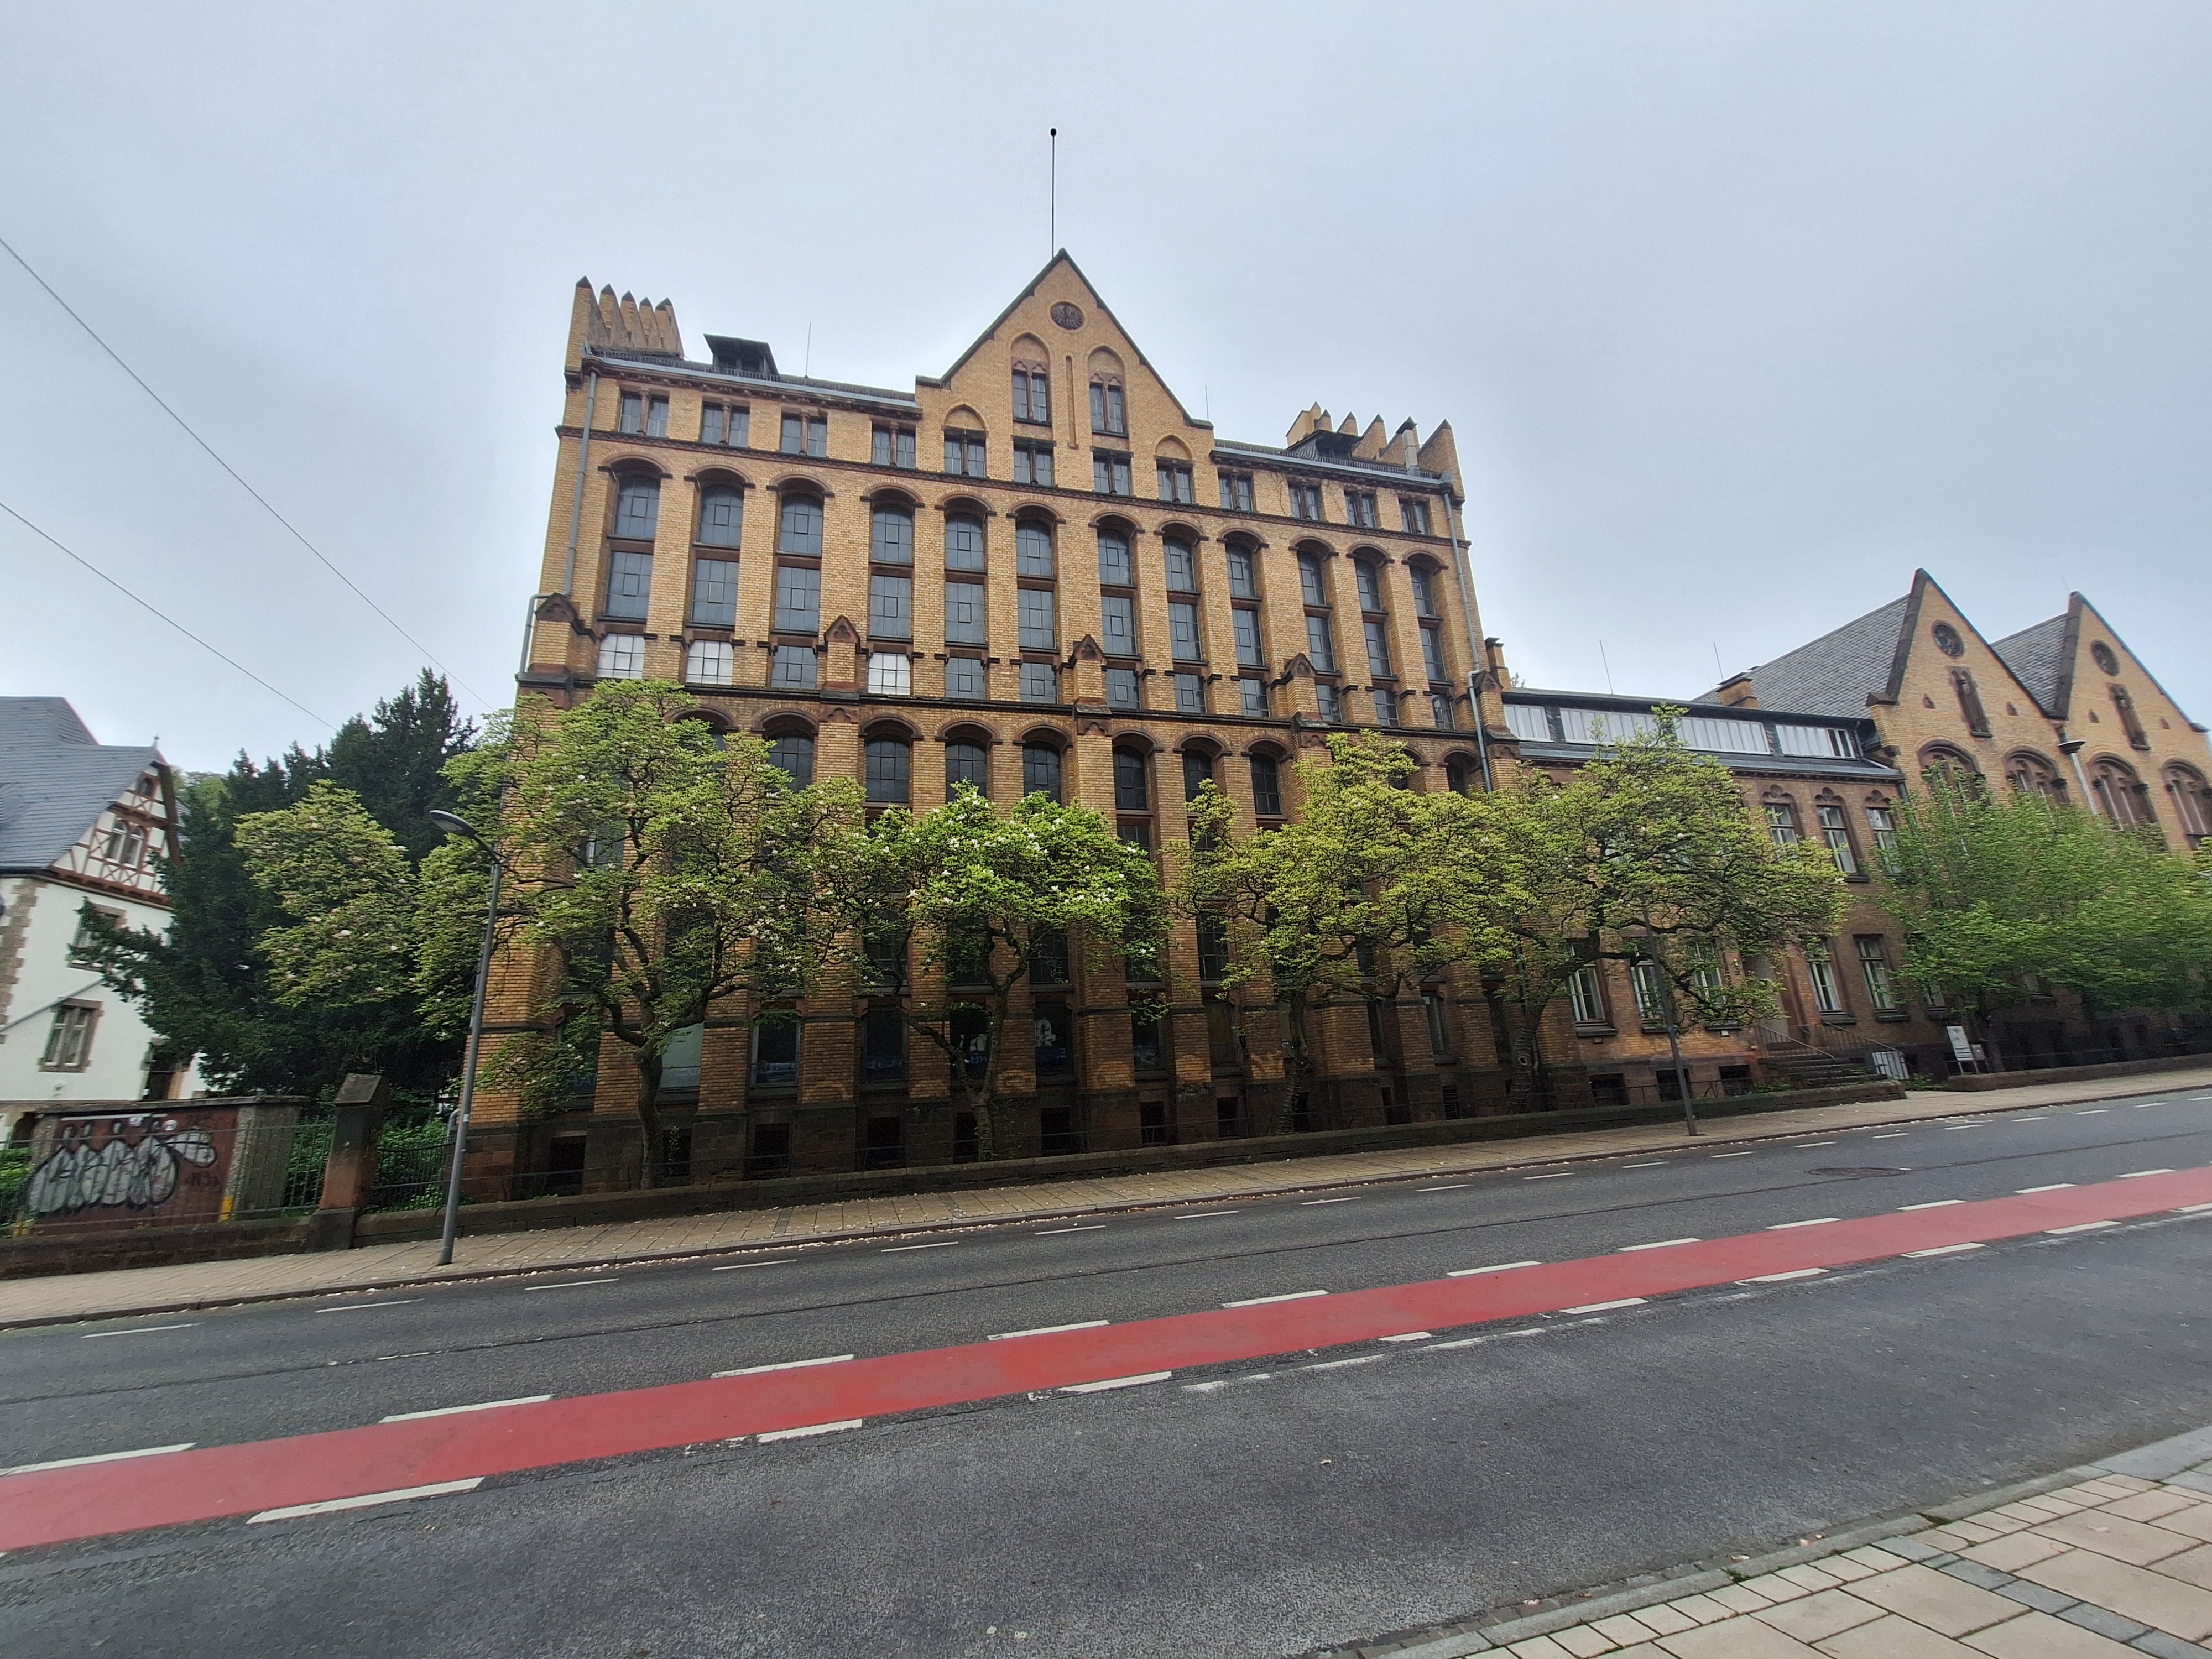
Building: Universitätsstraße 25